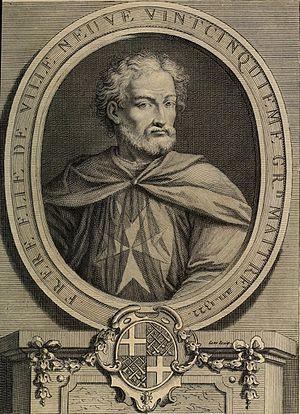
grand maître de l'ordre de Saint-Jean de Jérusalem
La Langue de Provence était, avec celles d'Italie, d'Angleterre, d'Espagne, de France, d'Allemagne, d'Auvergne, l'une des sept premières langues des Hospitaliers de l'ordre de Saint-Jean de Jérusalem.
Cette page dresse une liste de personnalités mortes au cours de l'année 1346 :
La famille de Villeneuve est une famille de la noblesse française d'extraction chevaleresque sur preuves de 1240.
Hélion de Villeneuve, né vers 1270 en Provence et mort en 1346, devint le 26ᵉ grand maître des Hospitaliers de l'ordre de Saint-Jean de Jérusalem en 1319.